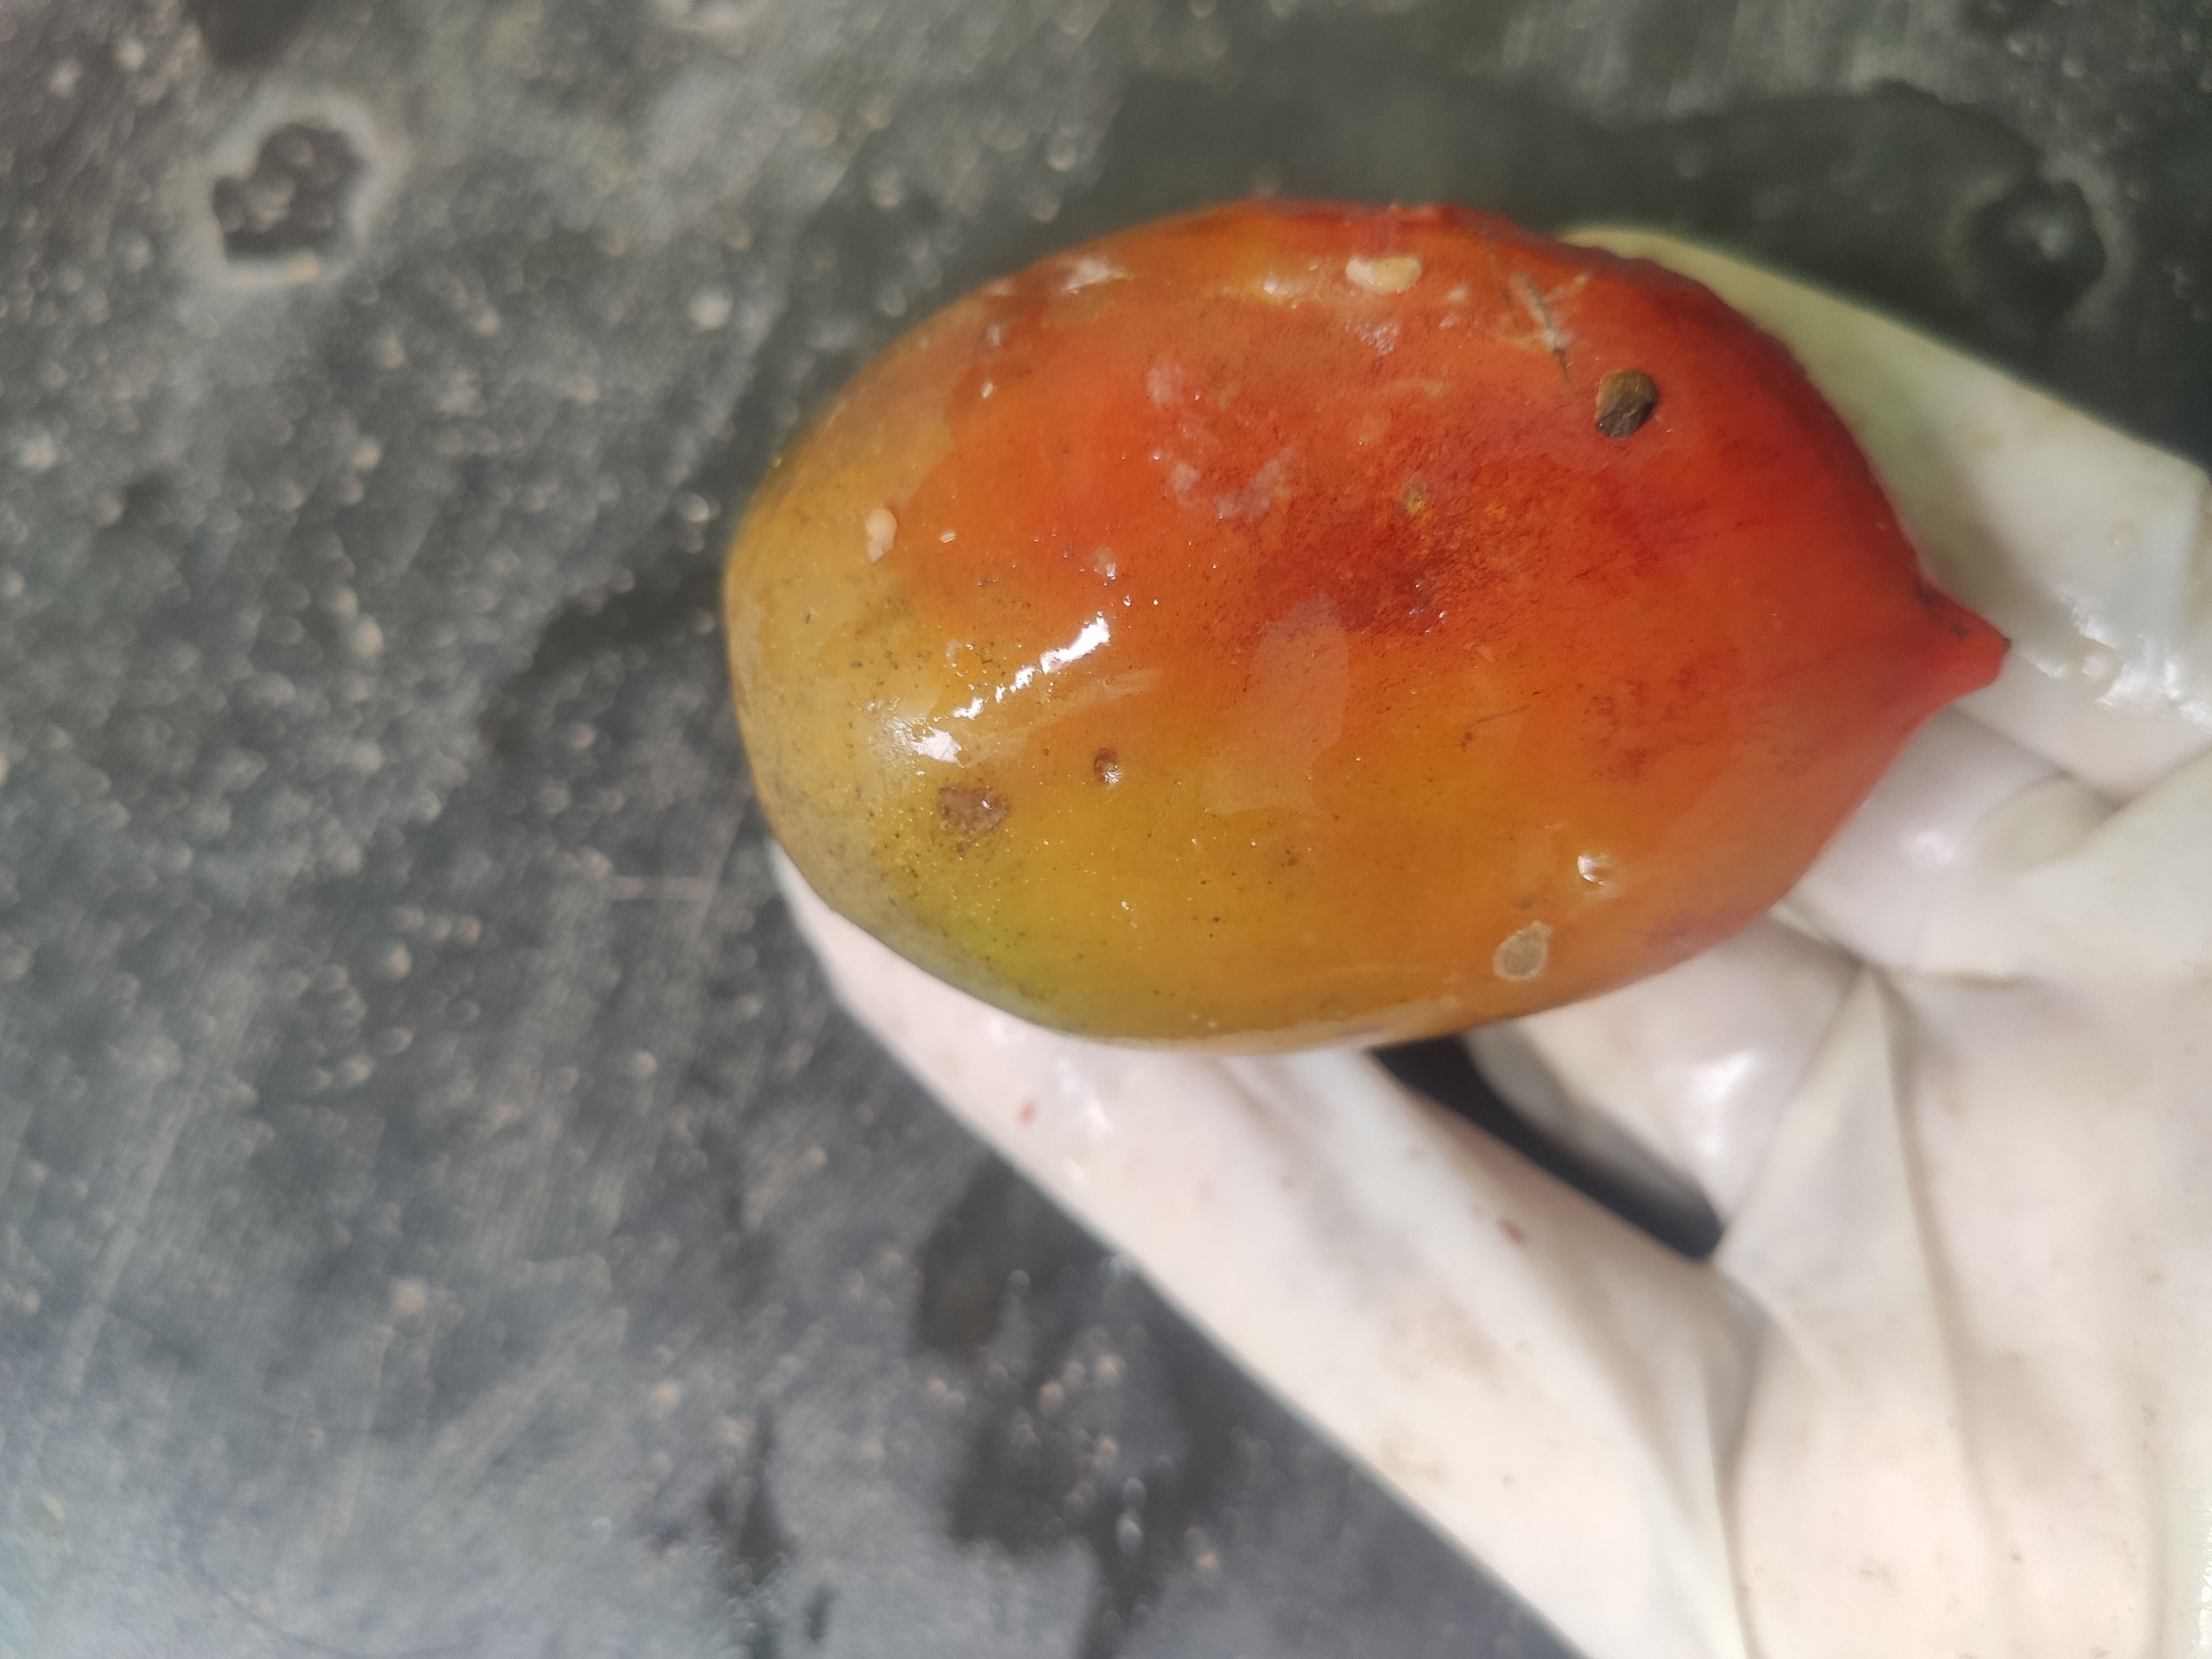
Fruit: tomatoes
Grade: 3rd-grade